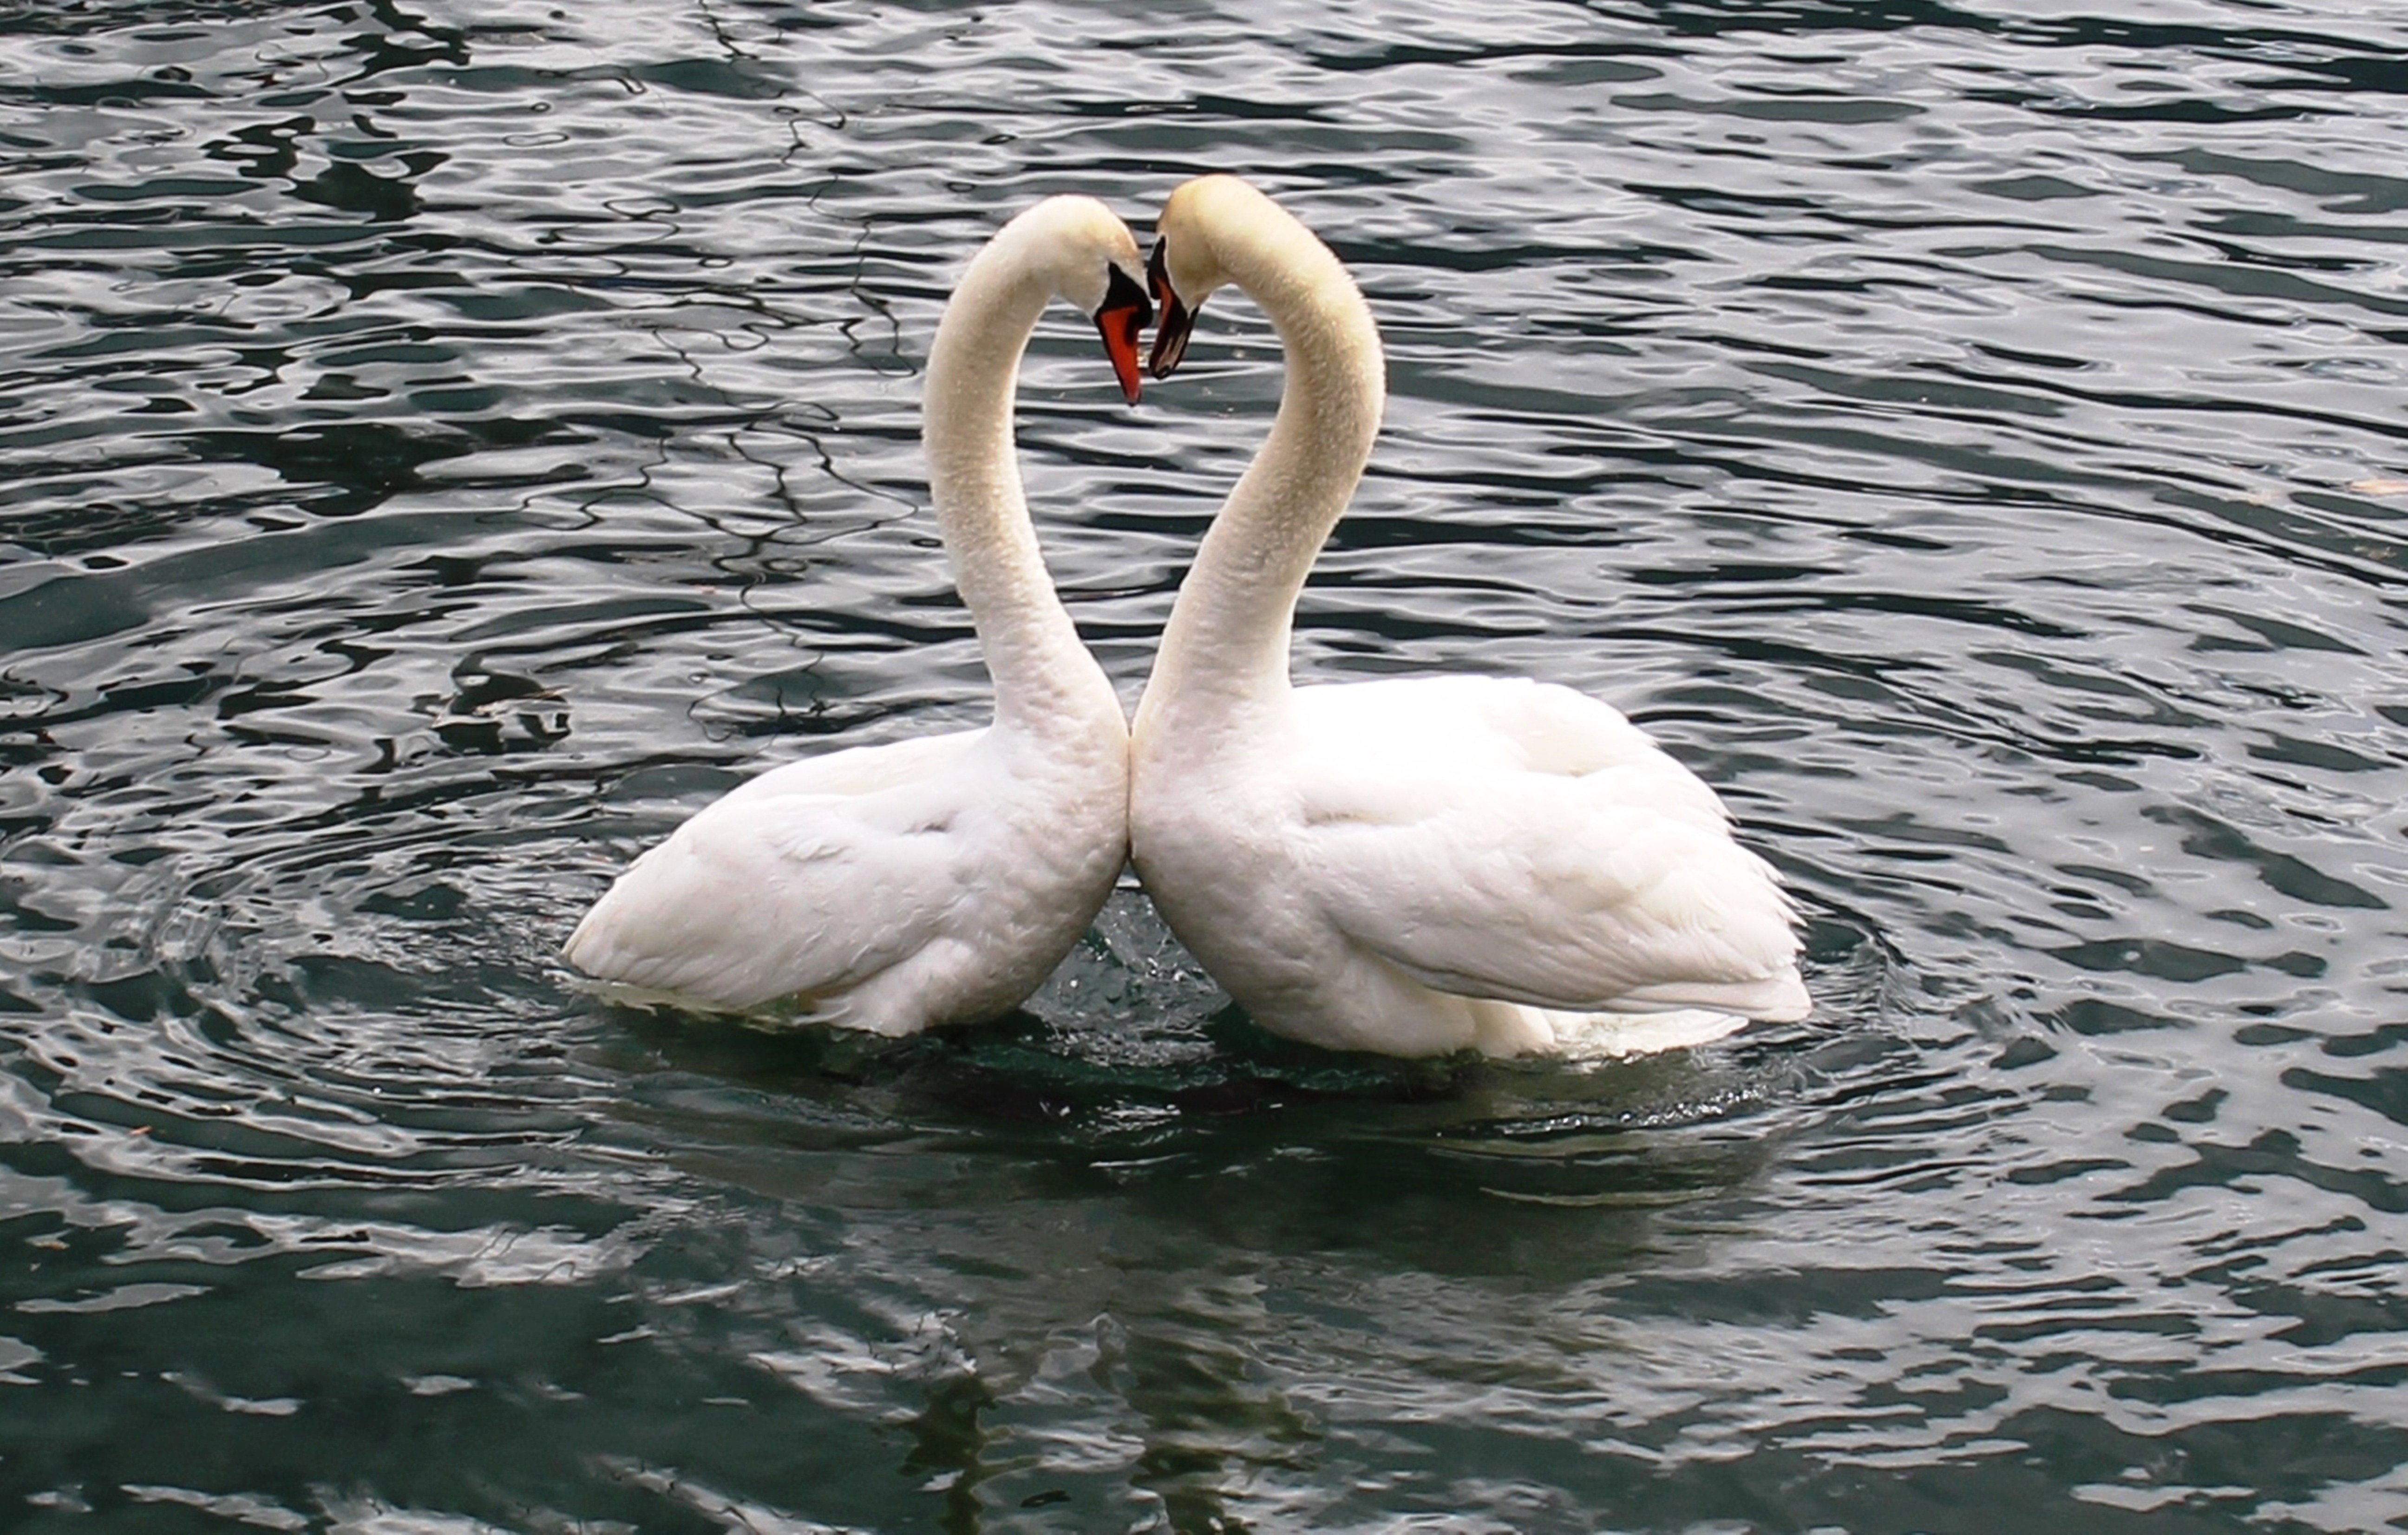
bird, wing, lake, love, heart, beak, couple, romance, together, fauna, swan, flamingo, swans, vertebrate, switzerland, waterfowl, locarno, water bird, togetherness, ticino, lago maggiore, swan pair, ducks geese and swans